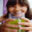
Label: girl